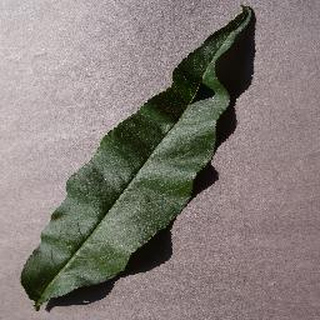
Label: healthy_peach